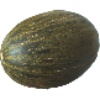
Label: melon_piel_de_sapo